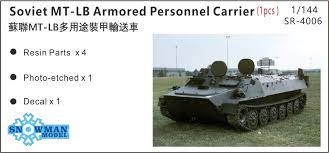
Label: MT_LB